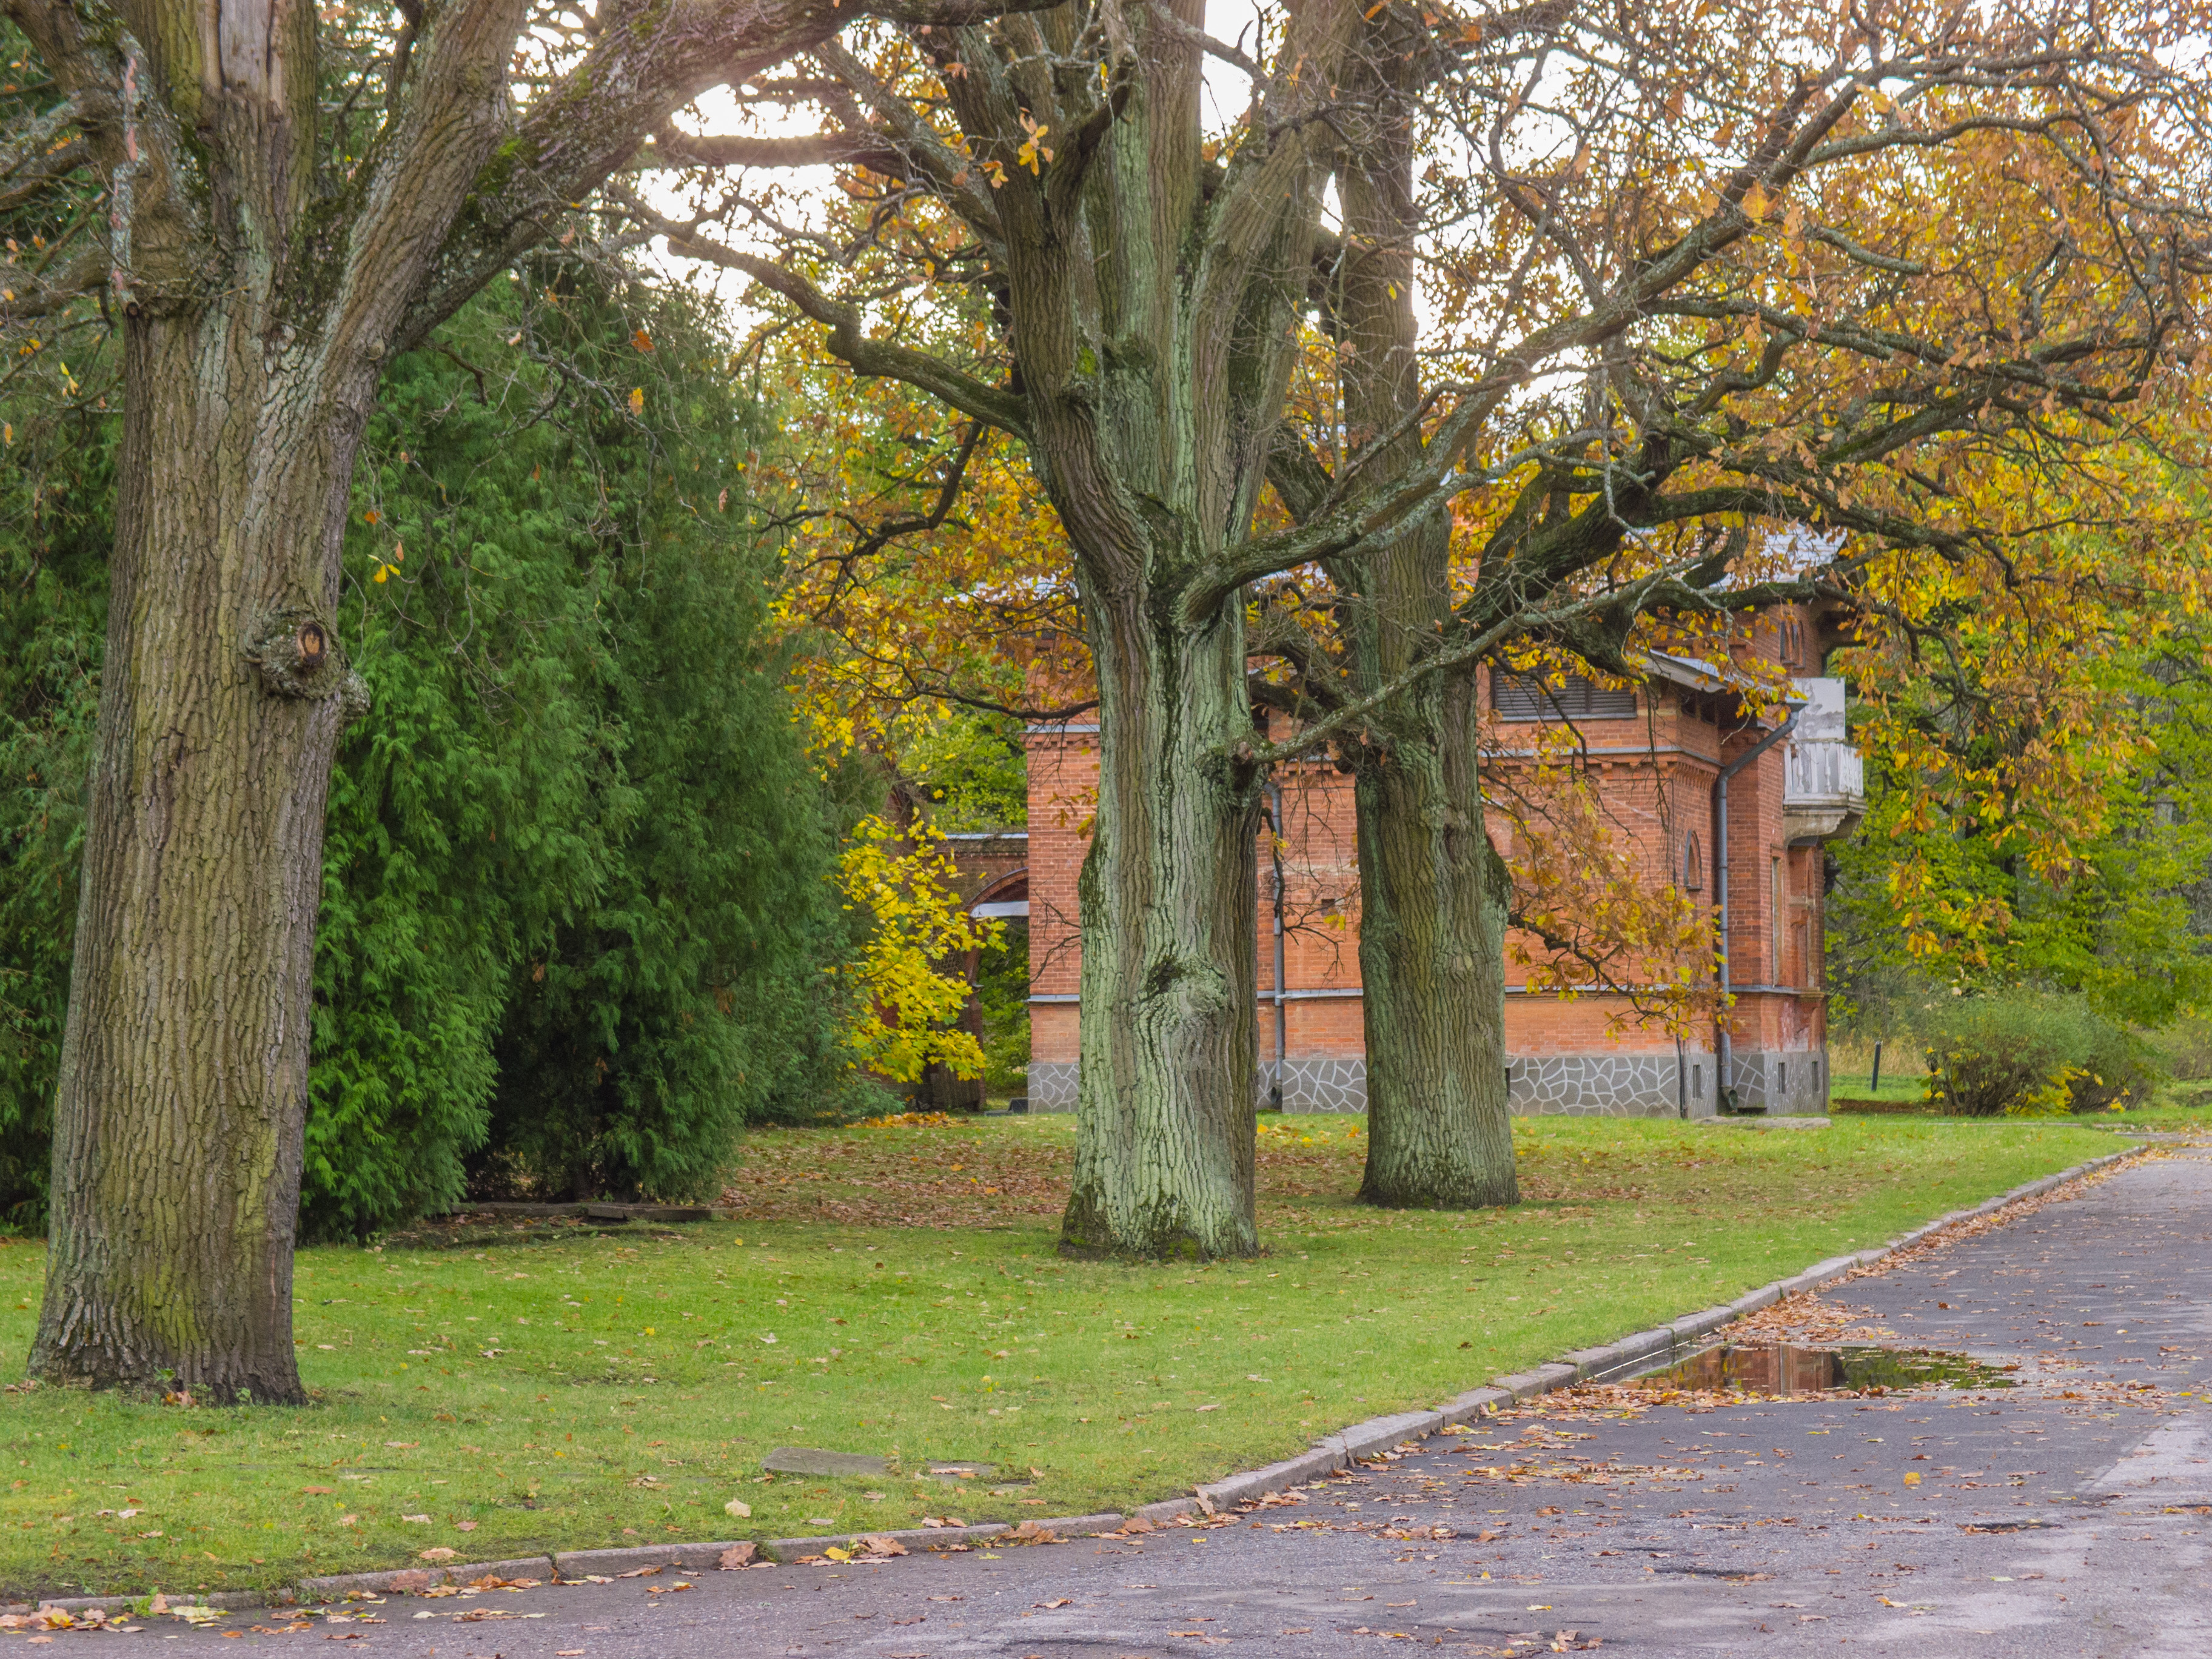
image, tree, leaf, natural landscape, autumn, grass, branch, woody plant, deciduous, plant, yellow, nature reserve, trunk, woodland, grove, botany, sunlight, park, spring, road, house, temperate broadleaf and mixed forest, forest, state park, rural area, landscape, plant stem, estate, lawn, beech, path, twig